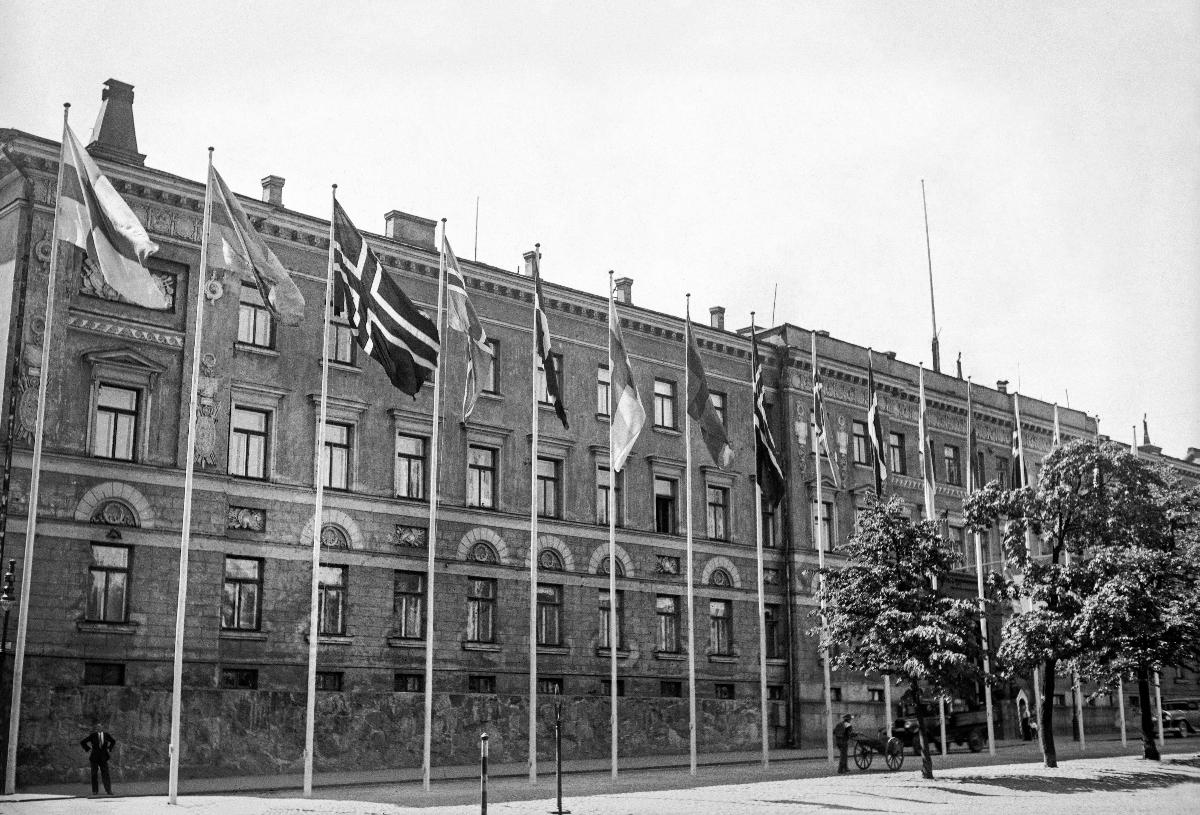
Pohjoismaiset rakennusmessut Helsingissä 1932
Nordiska byggnadsmässan i Helsingfors 1932; The Nordic Building Fair in Helsinki 1932
sisällön kuvaus: Pohjoismaiset rakennusmessut Helsingissä 1932. Pohjoismaiden liput liehuvat Kaartin kasarmin edessä. content description: The Nordic Building Fair at Gardesmanegen in Helsinki 1932. The flags of the Nordic countries outside the Guards barracks. innehållsbeskrivning: Nordiska byggnadsmässan i Gardesmanegen i Helsingfors 1932. De nordiska ländernas flaggor utanför Gardeskasernen.
Kuvaaja: Sundström, Hugo, kuvaaja
Vuosi: 1932
Paikka: Suomi, Uusimaa, Helsinki
Aiheet: messut (tapahtumat); näyttelyt; arkkitehtuuri; rakennelmat; HBL; trade fairs; exhibitions; architecture; construction; building; fair; expo; exposition; mässor (evenemang); utställningar; arkitektur; byggande; byggnadsmässa; mässa; utställning; byggnadsbranschen; bygge